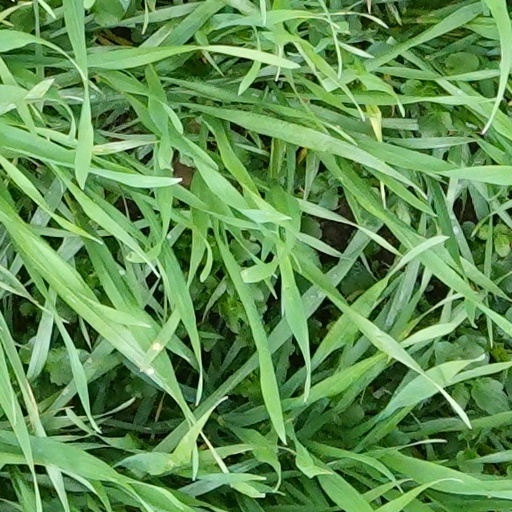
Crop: wheat